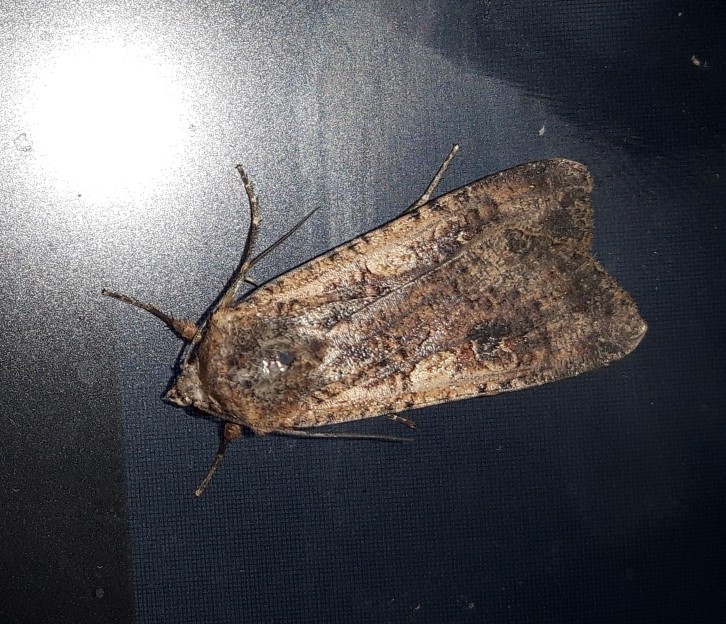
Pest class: cutworms